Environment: real
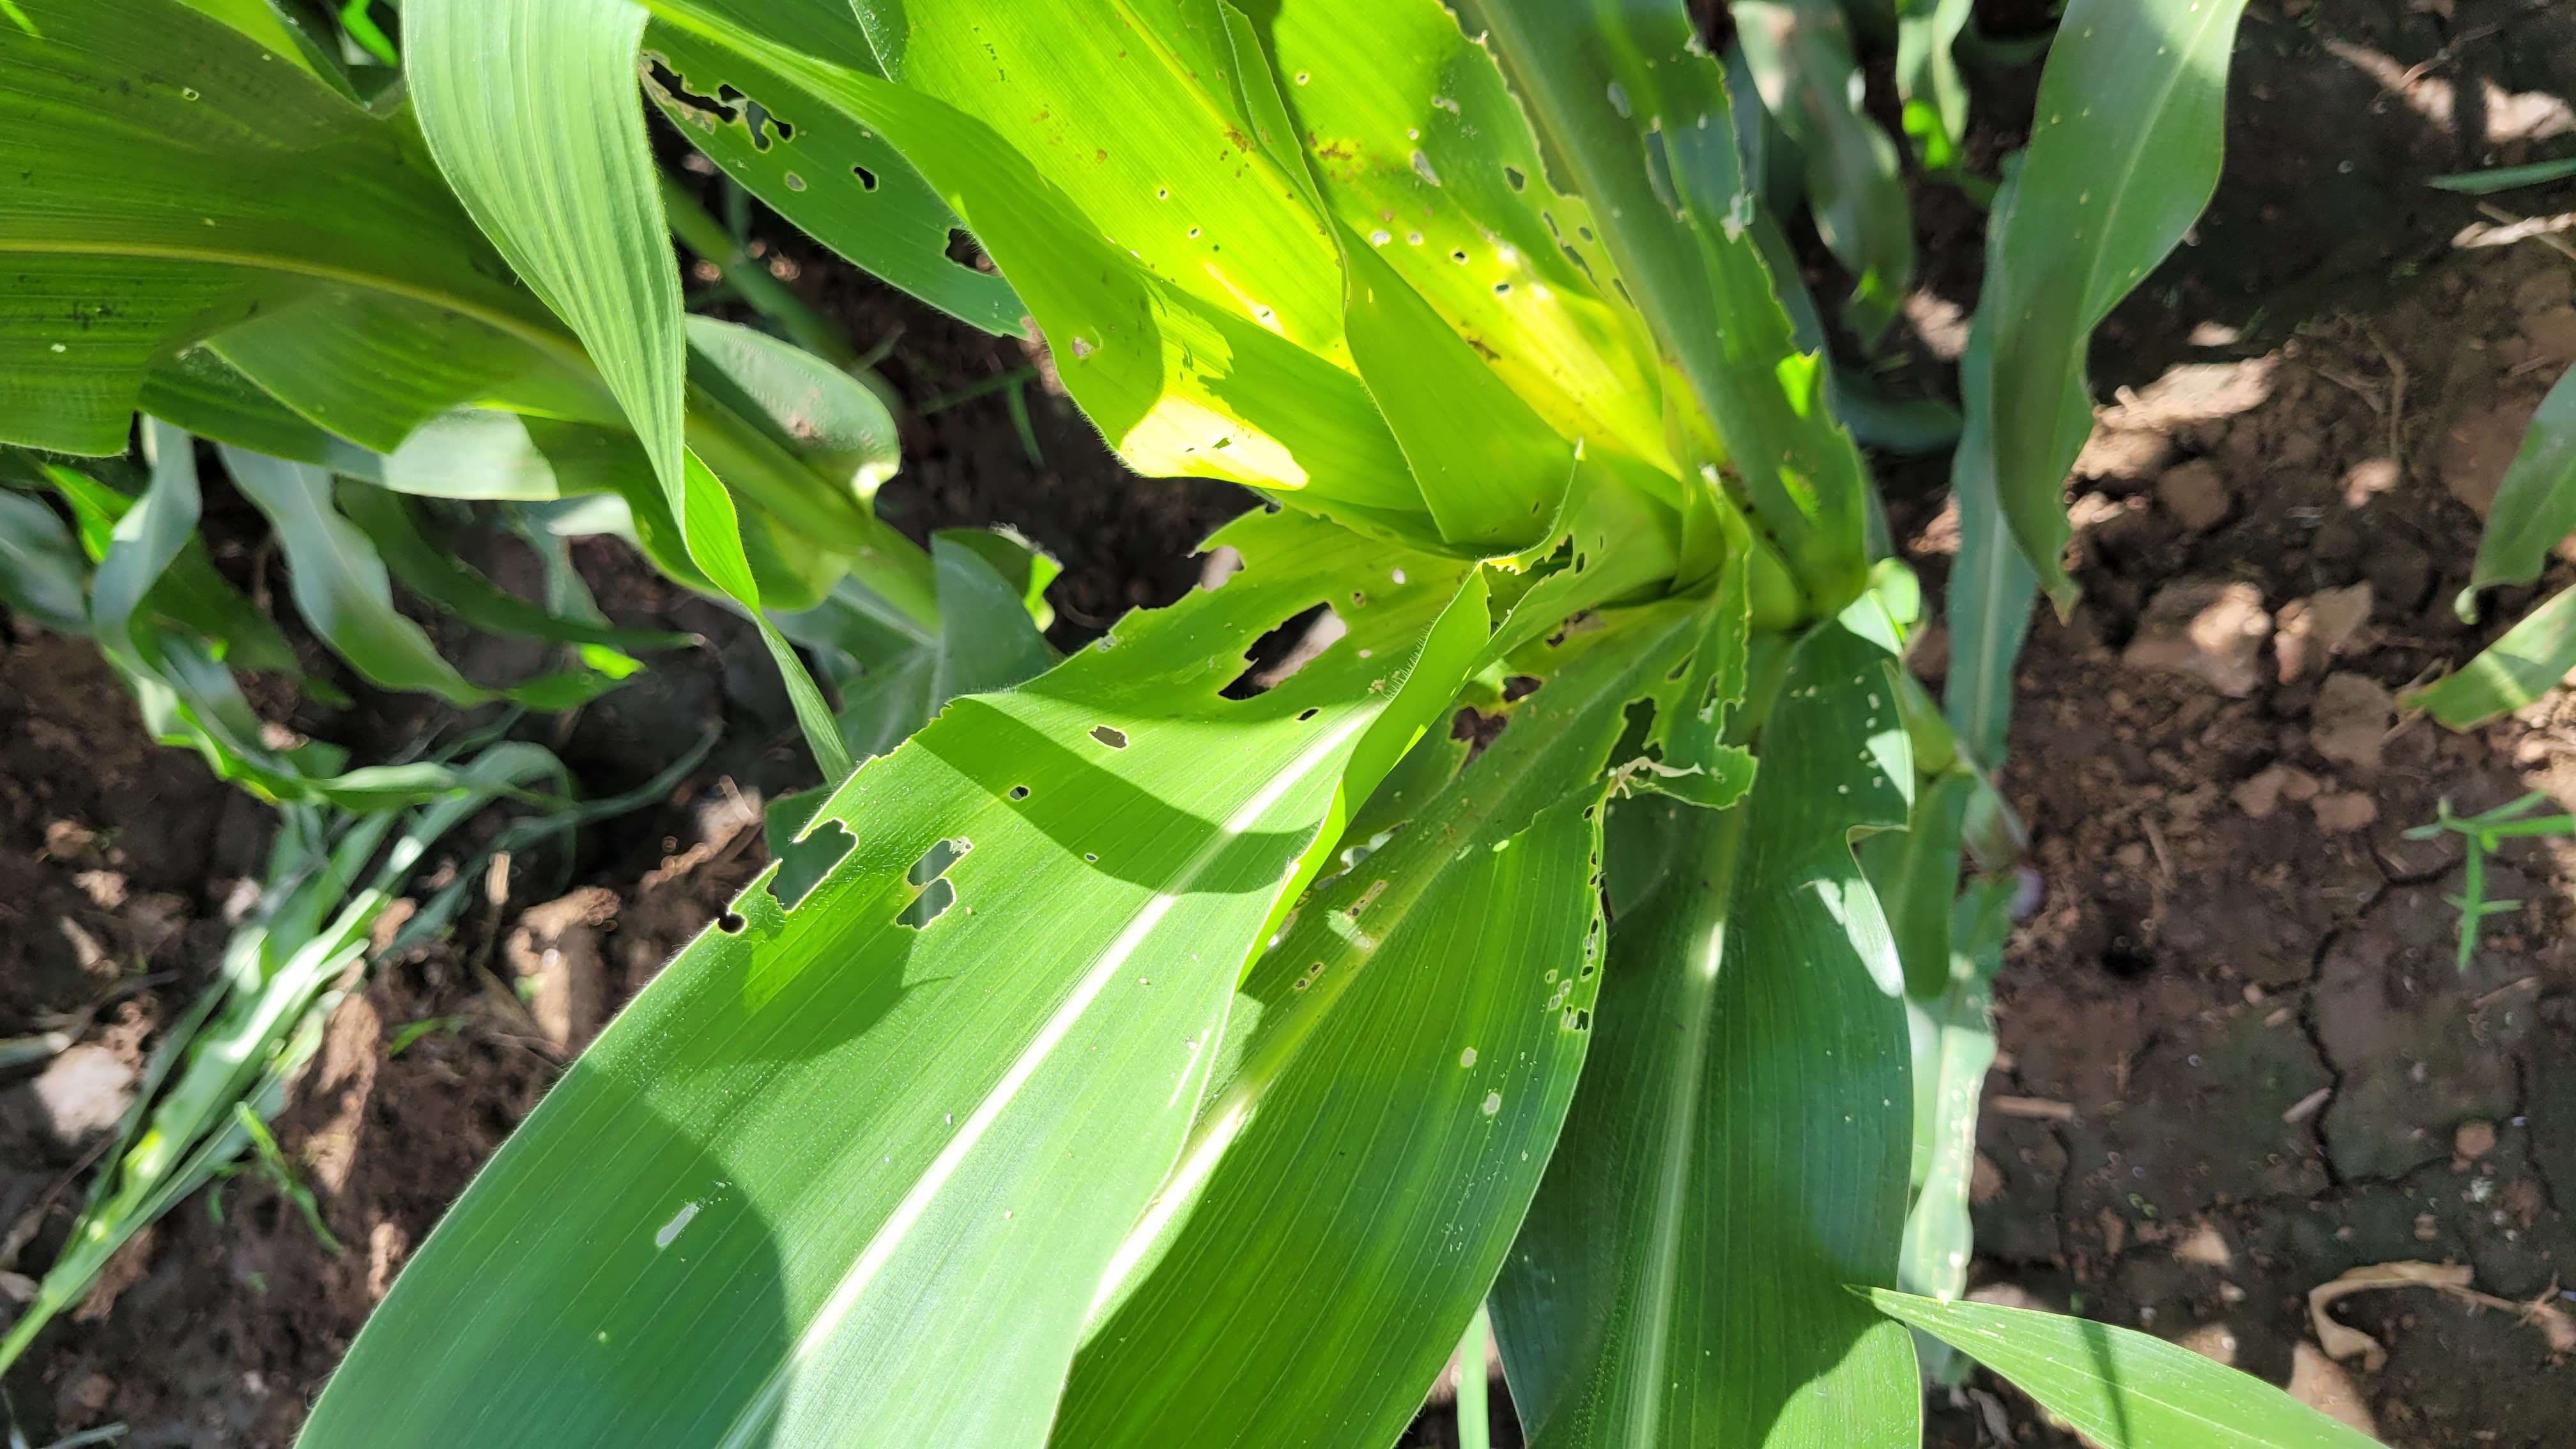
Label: fall_armyworm